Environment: real
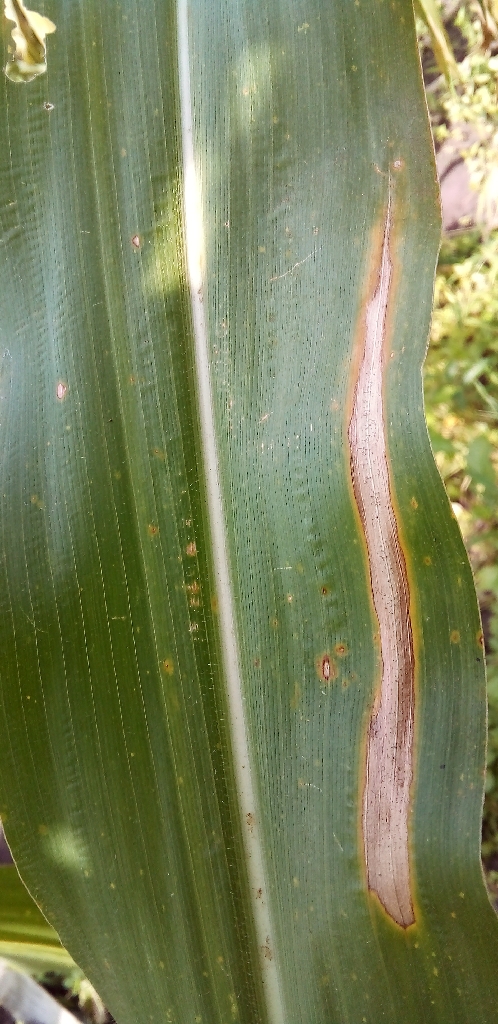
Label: northern_corn_leaf_blight